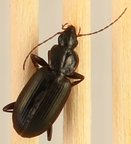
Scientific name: Calathus advena
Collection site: Niwot Ridge NEON (NIWO), plot NIWO_005